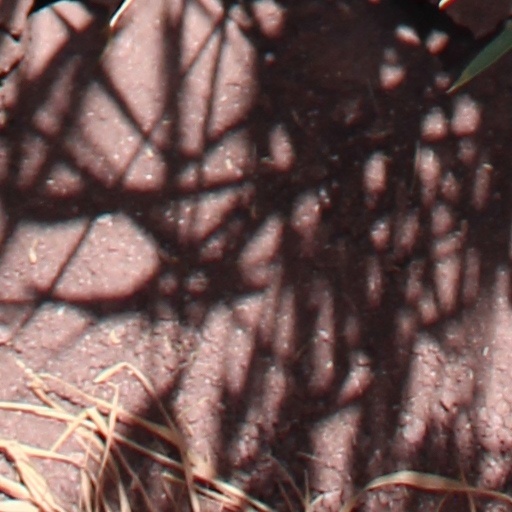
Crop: wheat